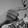
ASL letter: G